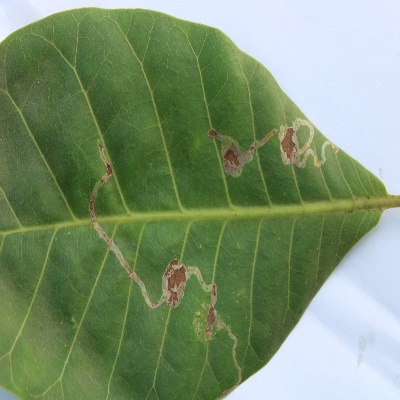
Crop: Cashew
Condition: anthracnose